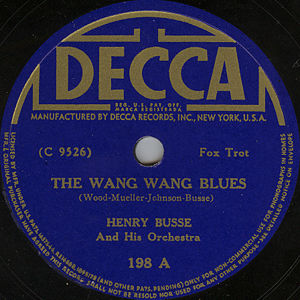
Decca Records
Decca Records er et engelsk pladeselskab, der blev grundlagt i 1929 af Edward Lewis. Lewis etablerede i 1934 et amerikansk selskab, der drev det amerikanske pladeselskab Decca. Lewis solgte i 1937 den amerikanske del af Decca, og de to Decca-selskaber fungerede herefter i flere årtier uafhængigt af hinanden.